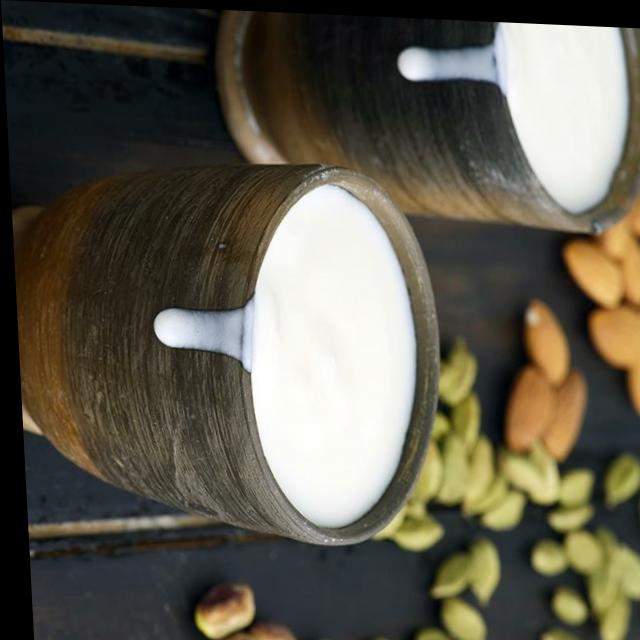
Dish: lassi